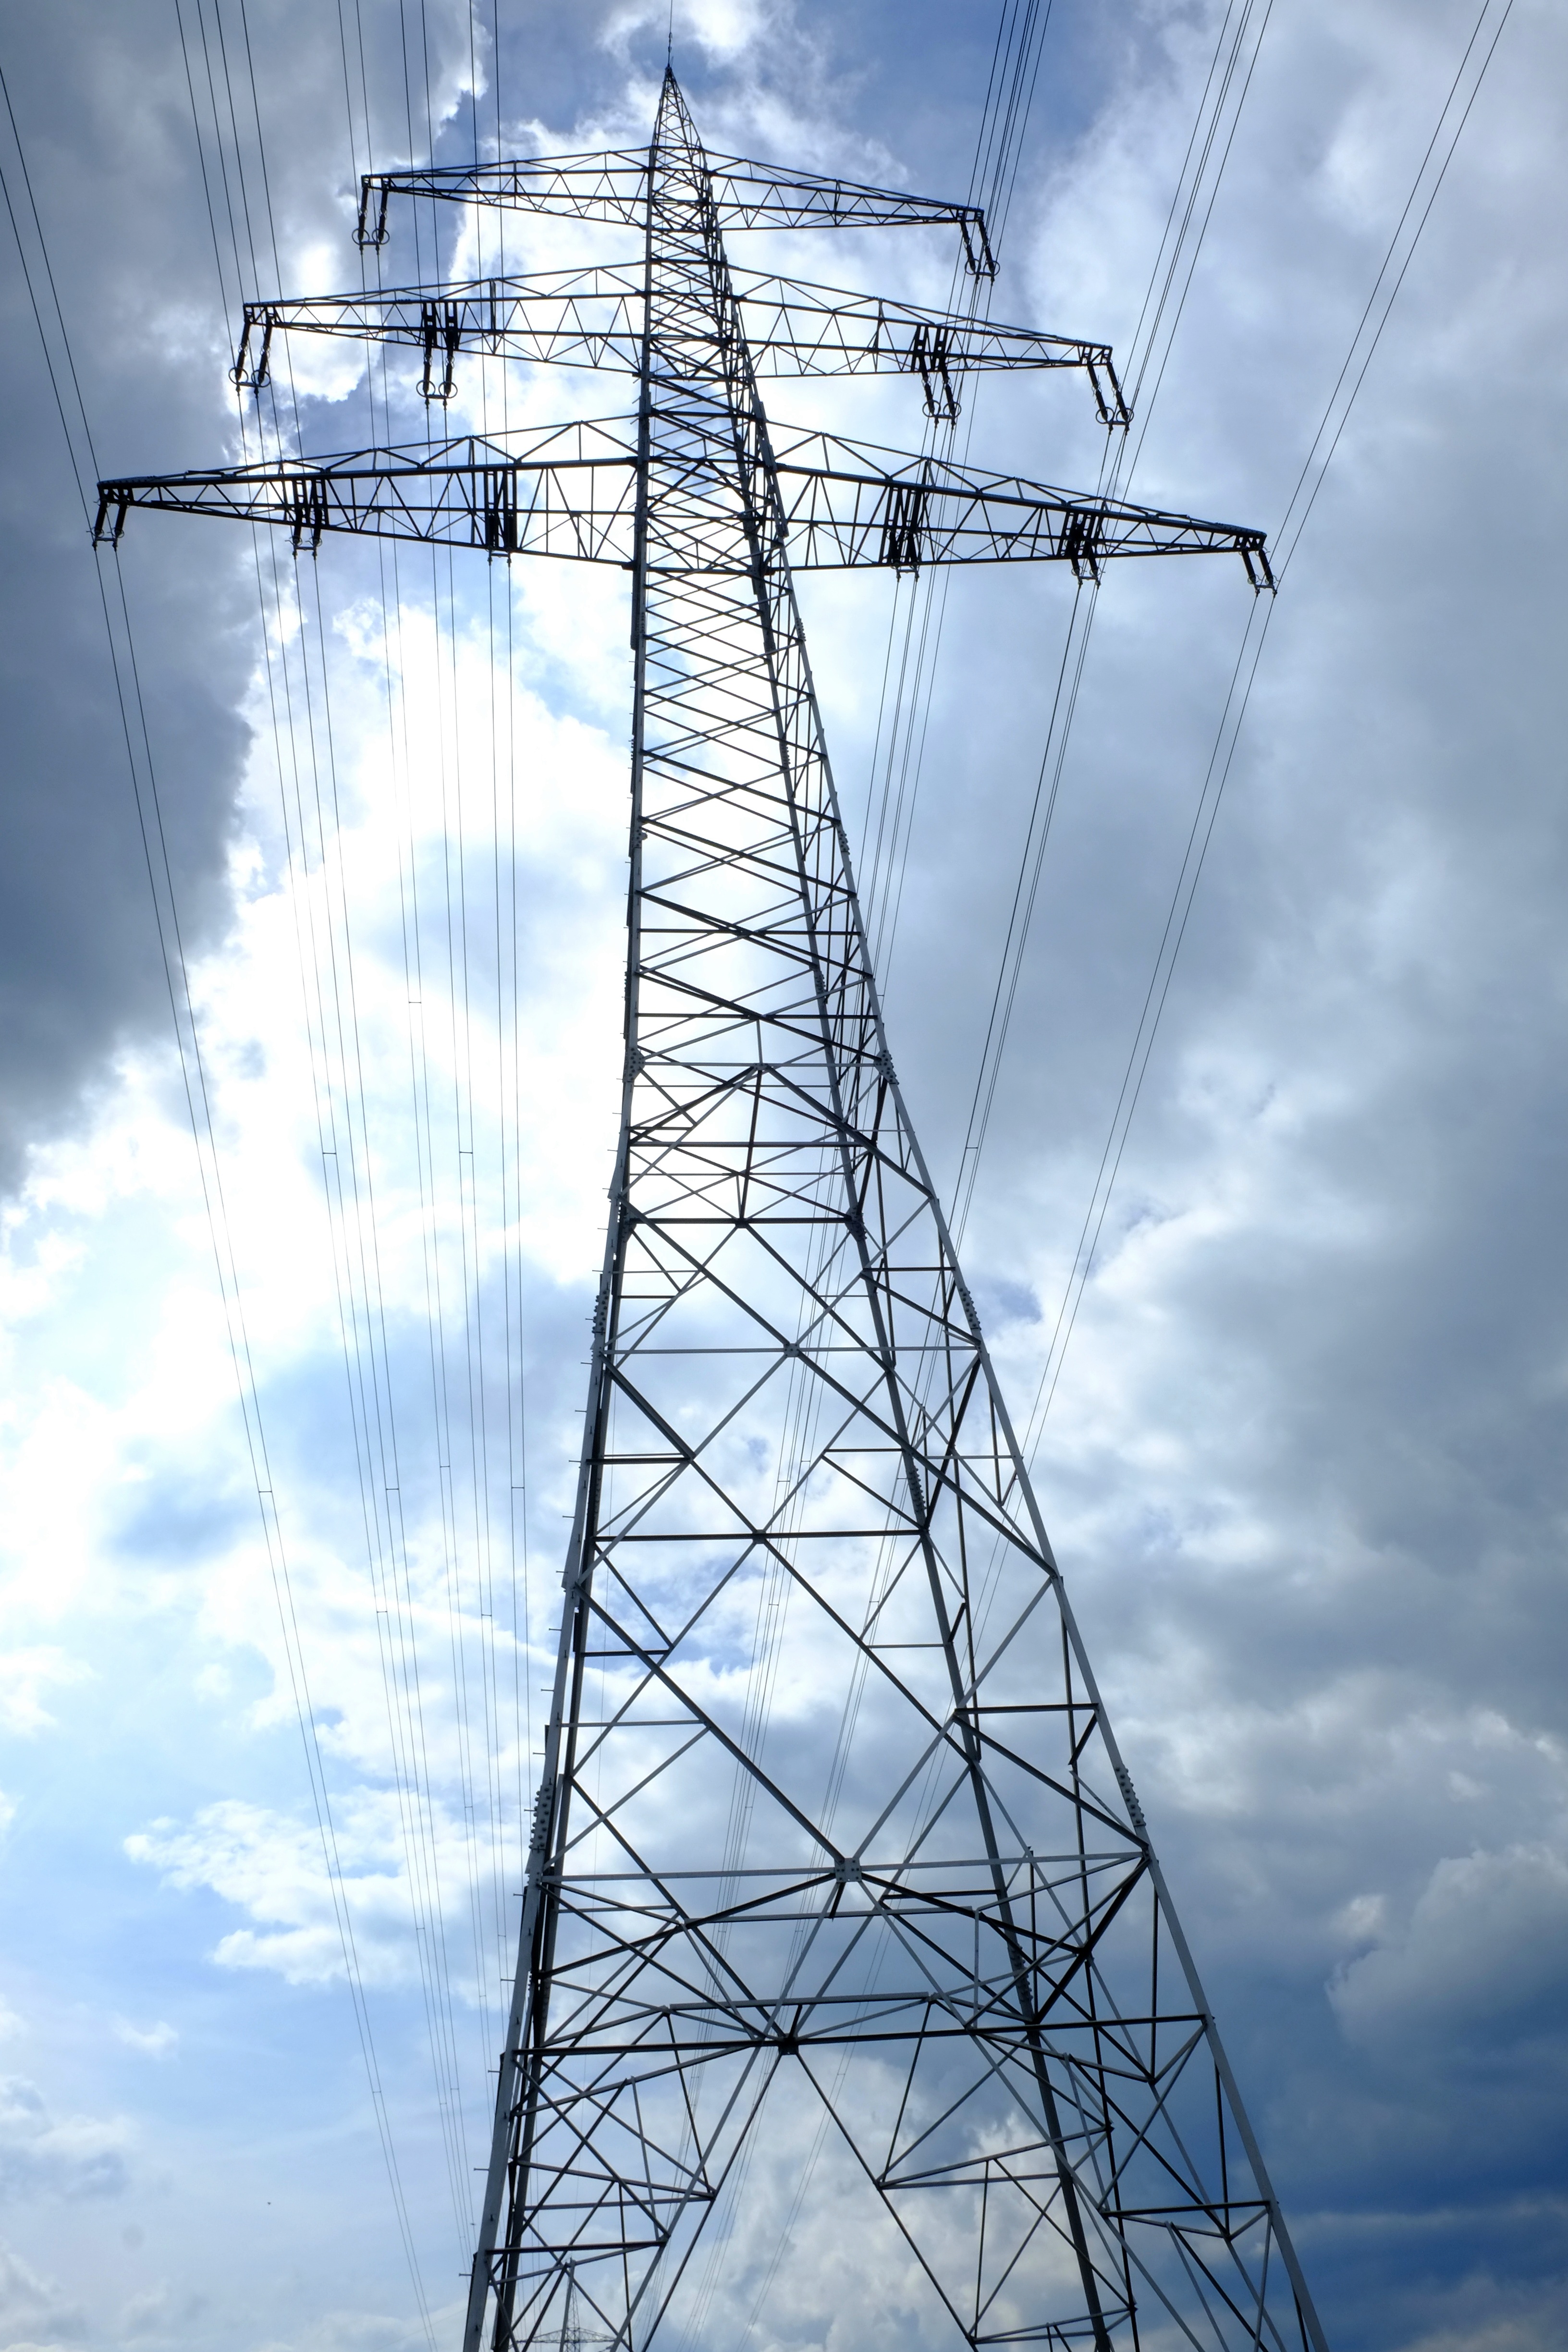
sky, technology, line, tower, power line, mast, blue, electricity, energy, high voltage, current, pylon, lines, clouds, wires, masts, risk, elektrik, voltage, upper lines, strommast, power poles, power supply, power lines, low angle shot, catenary, transmission tower, insulators, reinforce, electro smog, magnetic alternating fields, distribution of electricity, outdoor structure, electrical supply, overhead power line, outdoor power equipment